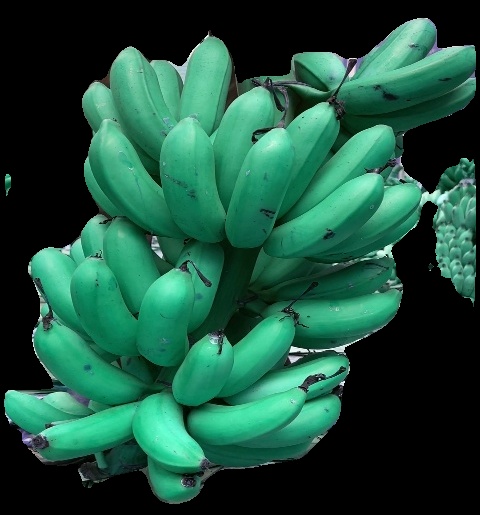
Variety: rasbale
Grade: grade1